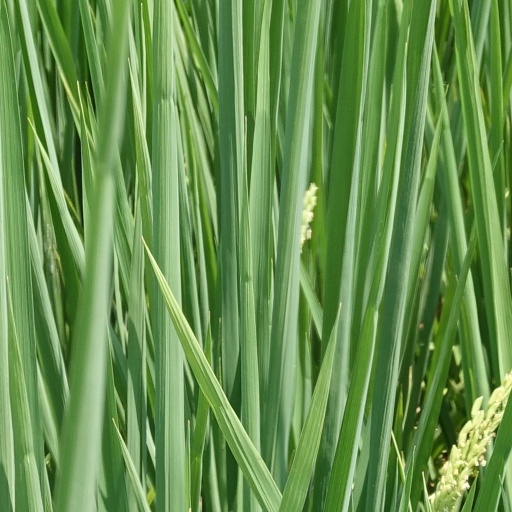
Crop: rice